Bandō Tamasaburō V

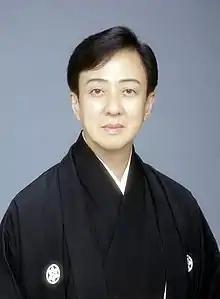
Bandō Tamasaburō V

(born 25 April 1950) is a Kabuki actor and the most popular and celebrated "onnagata" (an actor specializing in female roles) currently on stage. He has also acted in several films.